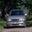
Label: automobile